Kininogen

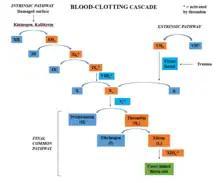
Blood clotting cascade. The blood clotting cascade consists of the intrinsic and extrinsic pathway, both of which create thrombin, a protease involved in blood clotting. The intrinsic pathway requires kininogen, specifically high molecular weight kininogen, as a cofactor.

HK and LK are noncompetitive inhibitors of activated thrombin.